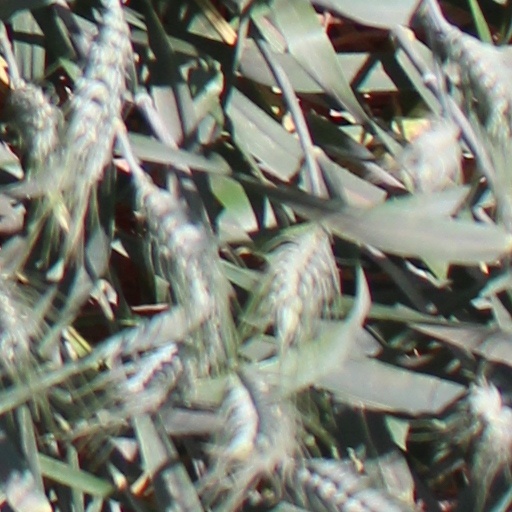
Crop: wheat